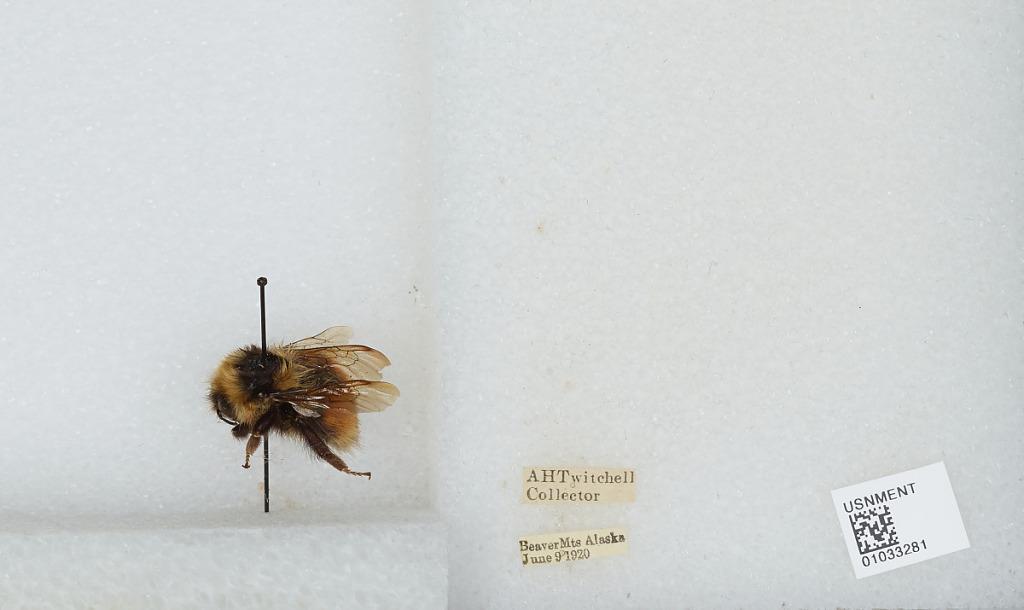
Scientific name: Bombus (Pyrobombus) sylvicola Kirby
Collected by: A. Twitchell
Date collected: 1920-6-9
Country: United States
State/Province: Alaska
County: Yukon-Koyukuk
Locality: Beaver Mountains
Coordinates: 62.8789, -156.954